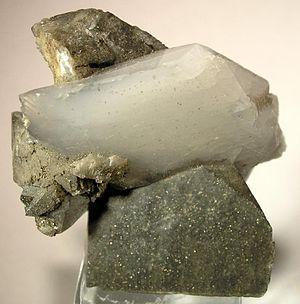
La whewellite est un minéral composé d'oxalate de calcium monohydraté Ca • H₂O, cristallisant dans le système cristallin monoclinique, groupe d'espace P 2₁/n.